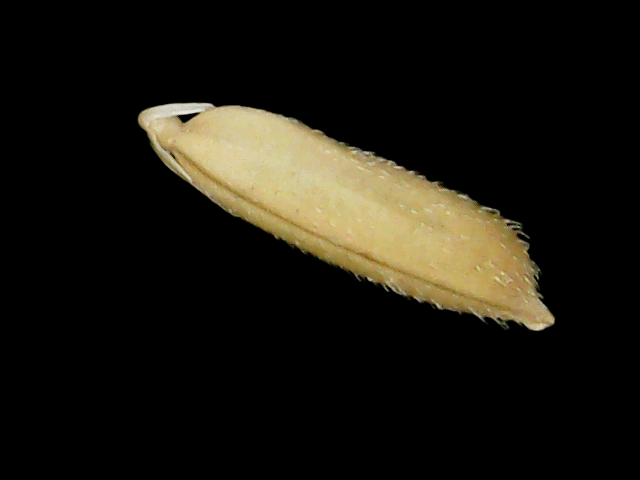
Rice variety: Binadhan14